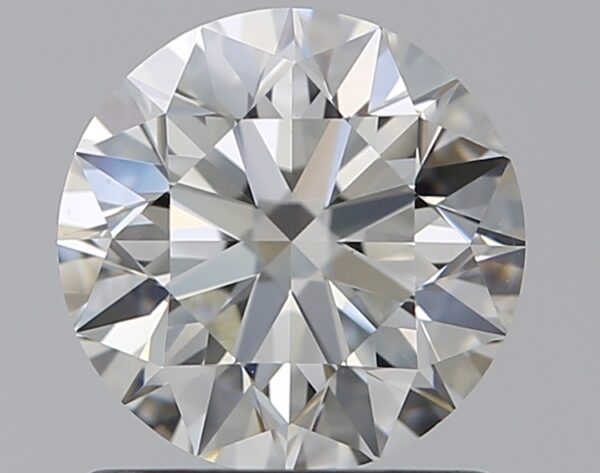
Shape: round
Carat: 1.01
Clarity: VS1
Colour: H
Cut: EX
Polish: EX
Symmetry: EX
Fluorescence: N
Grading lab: GIA
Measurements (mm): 6.35 x 6.39 x 4